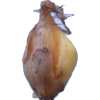
Label: onion